Bayonne School District

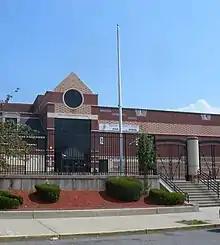
William Shemin Midtown Community School, PS 8

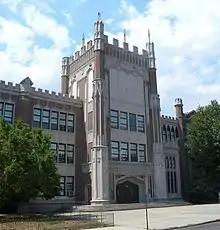
Bayonne High School

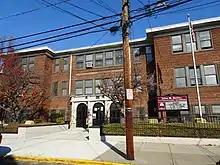
John M. Bailey School, PS 12

The Bayonne School District is a comprehensive public school district serving students from pre-kindergarten through twelfth grade from Bayonne in Hudson County, in the U.S. state of New Jersey.